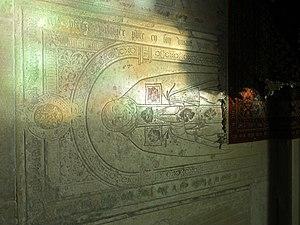
L'église Saint-Martin est une église catholique paroissiale située à Versigny, en France. Son sobre clocher de la fin du XVᵉ siècle porte une haute et élégante flèche ajourée de la même époque, dont le style évoque le XIIIᵉ siècle. Le reste de l'église date pour l'essentiel du second quart du XVIᵉ siècle, et est d'une architecture gothique flamboyante très soignée. Malgré sa faible profondeur, le vaisseau central est large et élancé, et les piliers sont particulièrement fins. Une abside à pans coupés suit aux trois travées droites, qui sont accompagnées de bas-côtés se terminant par un chevet plat. La dernière travée du bas-côté sud est décorée d'arcatures trilobées à l'extérieur, et d'une voûte enrichie de quatre clés secondaires délimitant un rectangle. Un portail bouché au sud et le remarquable retable de pierre datent de 1561, et sont de style Renaissance. Le portail occidental, d'un style Renaissance tardif, a été réalisé après coup. L'église a été classée aux monuments historiques par arrêté du 6 mai 1907.